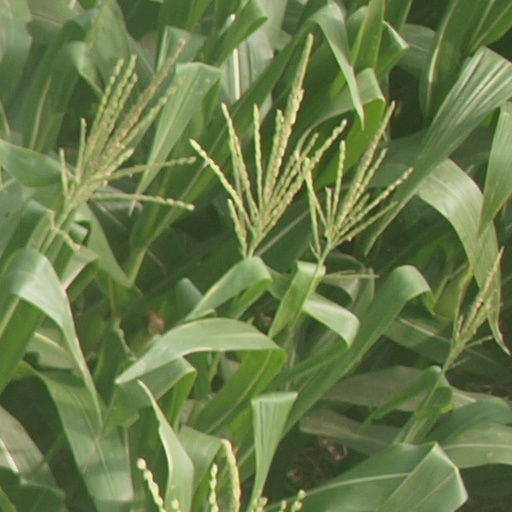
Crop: maize; corn